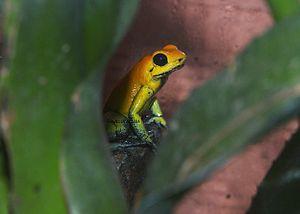
Phyllobates bicolor est une espèce d'amphibiens de la famille des Dendrobatidae, endémique de la côte pacifique de la Colombie. Considéré comme la deuxième grenouille la plus toxique au monde, cet anoure est assez semblable à certaines autres espèces du même genre, en particulier à Phyllobates terribilis. Alors que les Indiens Chocoes la nomment neará, elle est appelée phyllobate bicolore en français.